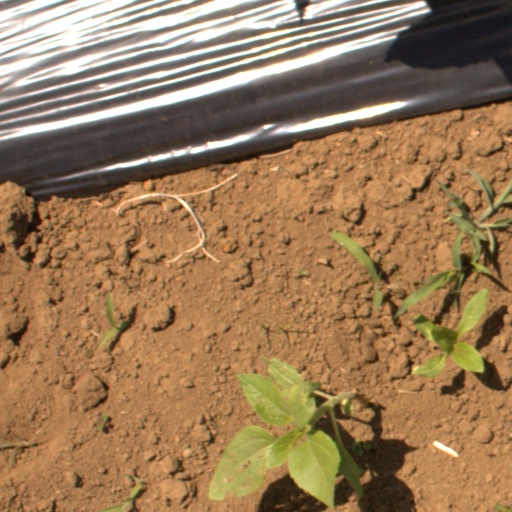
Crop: Jerusalem artichoke